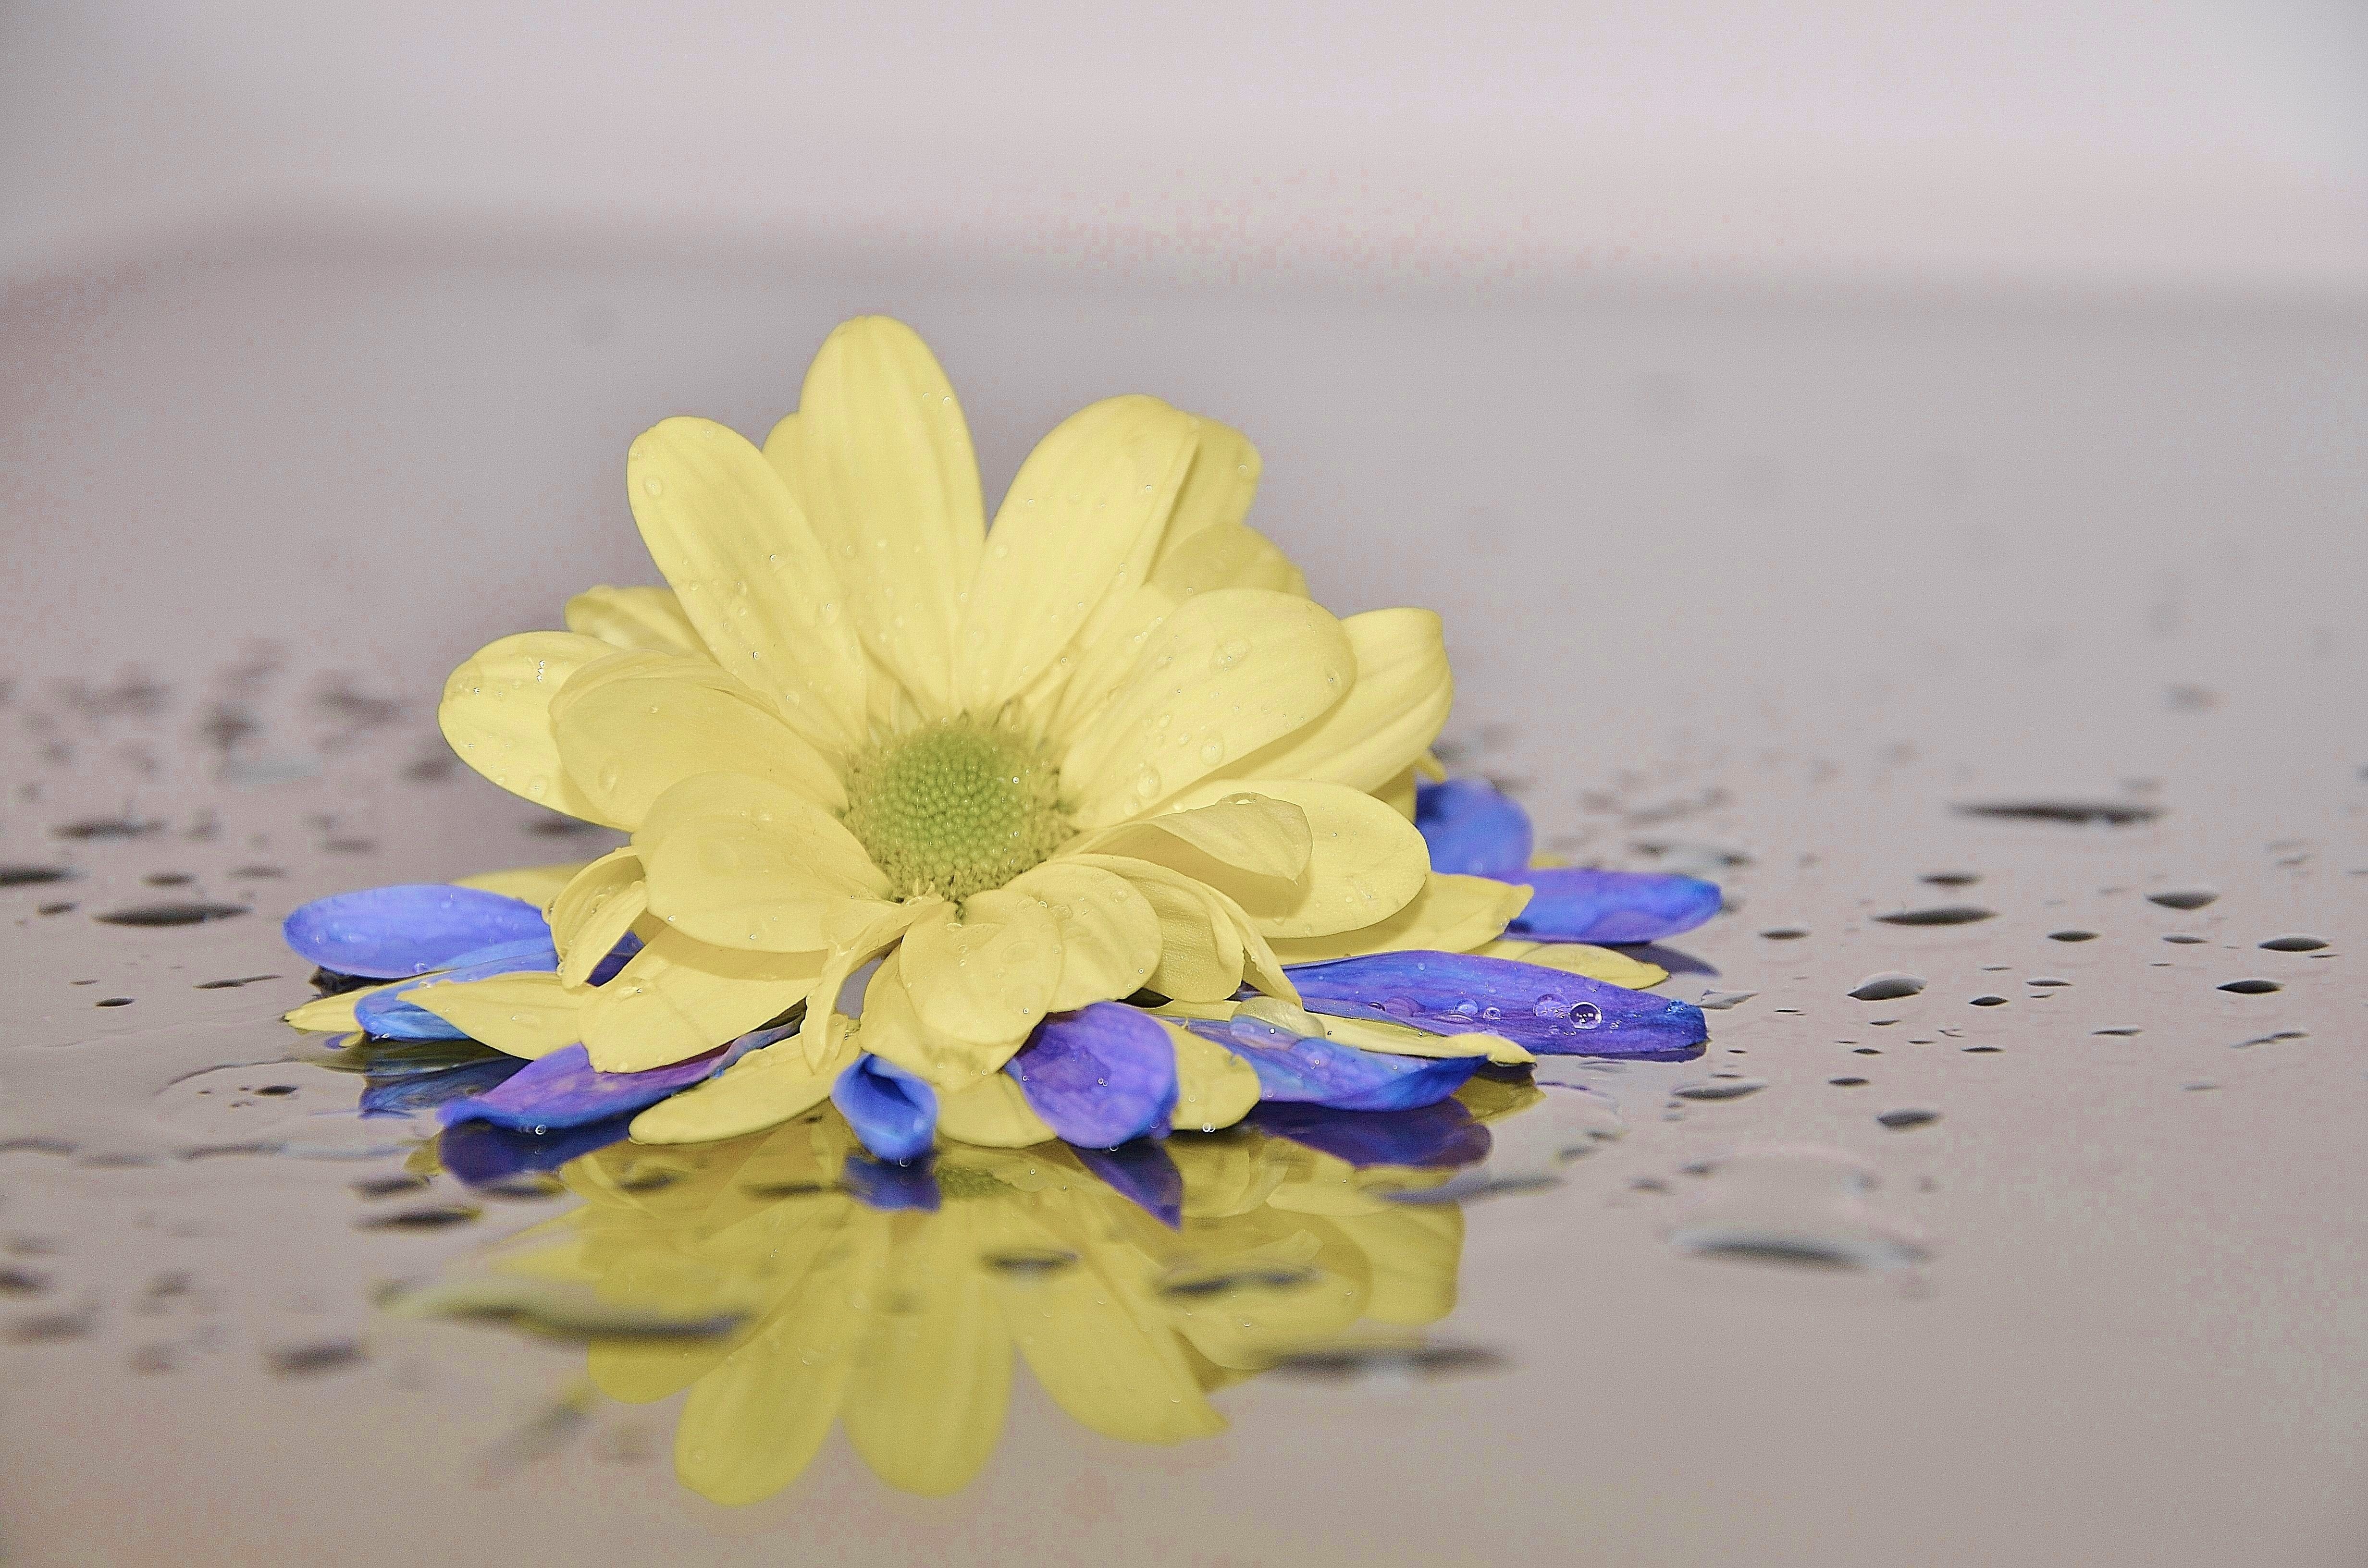
plant, white, leaf, flower, petal, summer, blue, yellow, flora, dried flower, close up, macro photography, flowering plant, daisy family, flower bouquet, bedding plant, land plant, sun wing, rosy helipterum roseum, rose sonnenfl gel